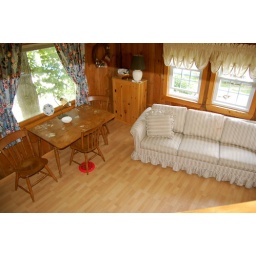
A cute cabin, &amp;quot;Silver,&amp;quot; has small kitchen and bathroom and has two beds in upstairs room